Gaba Corporation

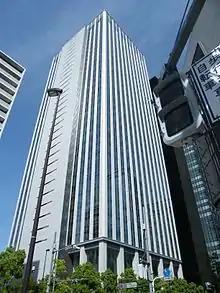
Gaba HQ, Kita-Shinjuku, Shinjuku-ku, Tokyo

Until November 2009, the firm had two buildings, the "Support Centre" in the GT Tower in Nakameguro, effectively the company headquarters and a "Quality Centre", where training was conducted in Ebisu. From November 16, 2009, the Support Centre moved to "Round Cross Moto-Yoyogi" building (now known as "Glass City") in Moto-yoyogi in Shibuya-ku, and on November 24 the "Quality Centre" did so too. After the closure of the Ikebukuro Annex, Gaba's Japanese classes, "Jaba", relocated there also.